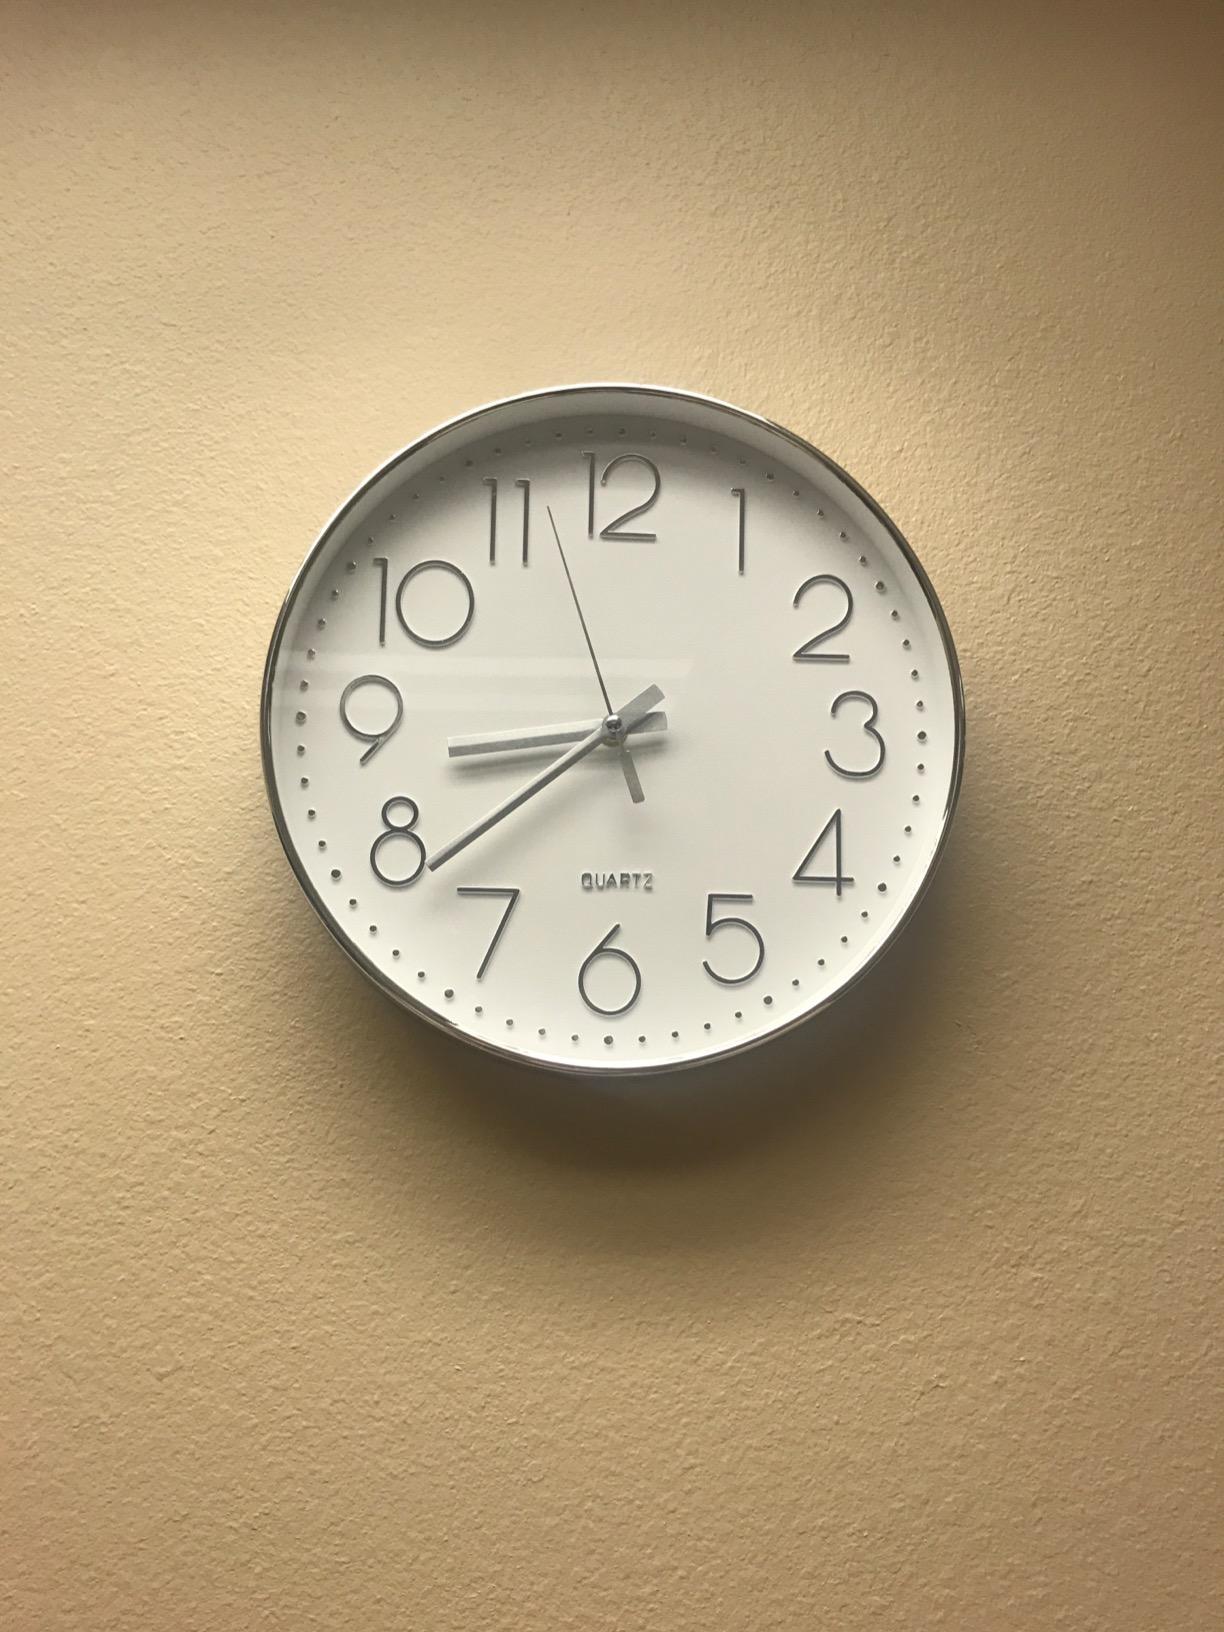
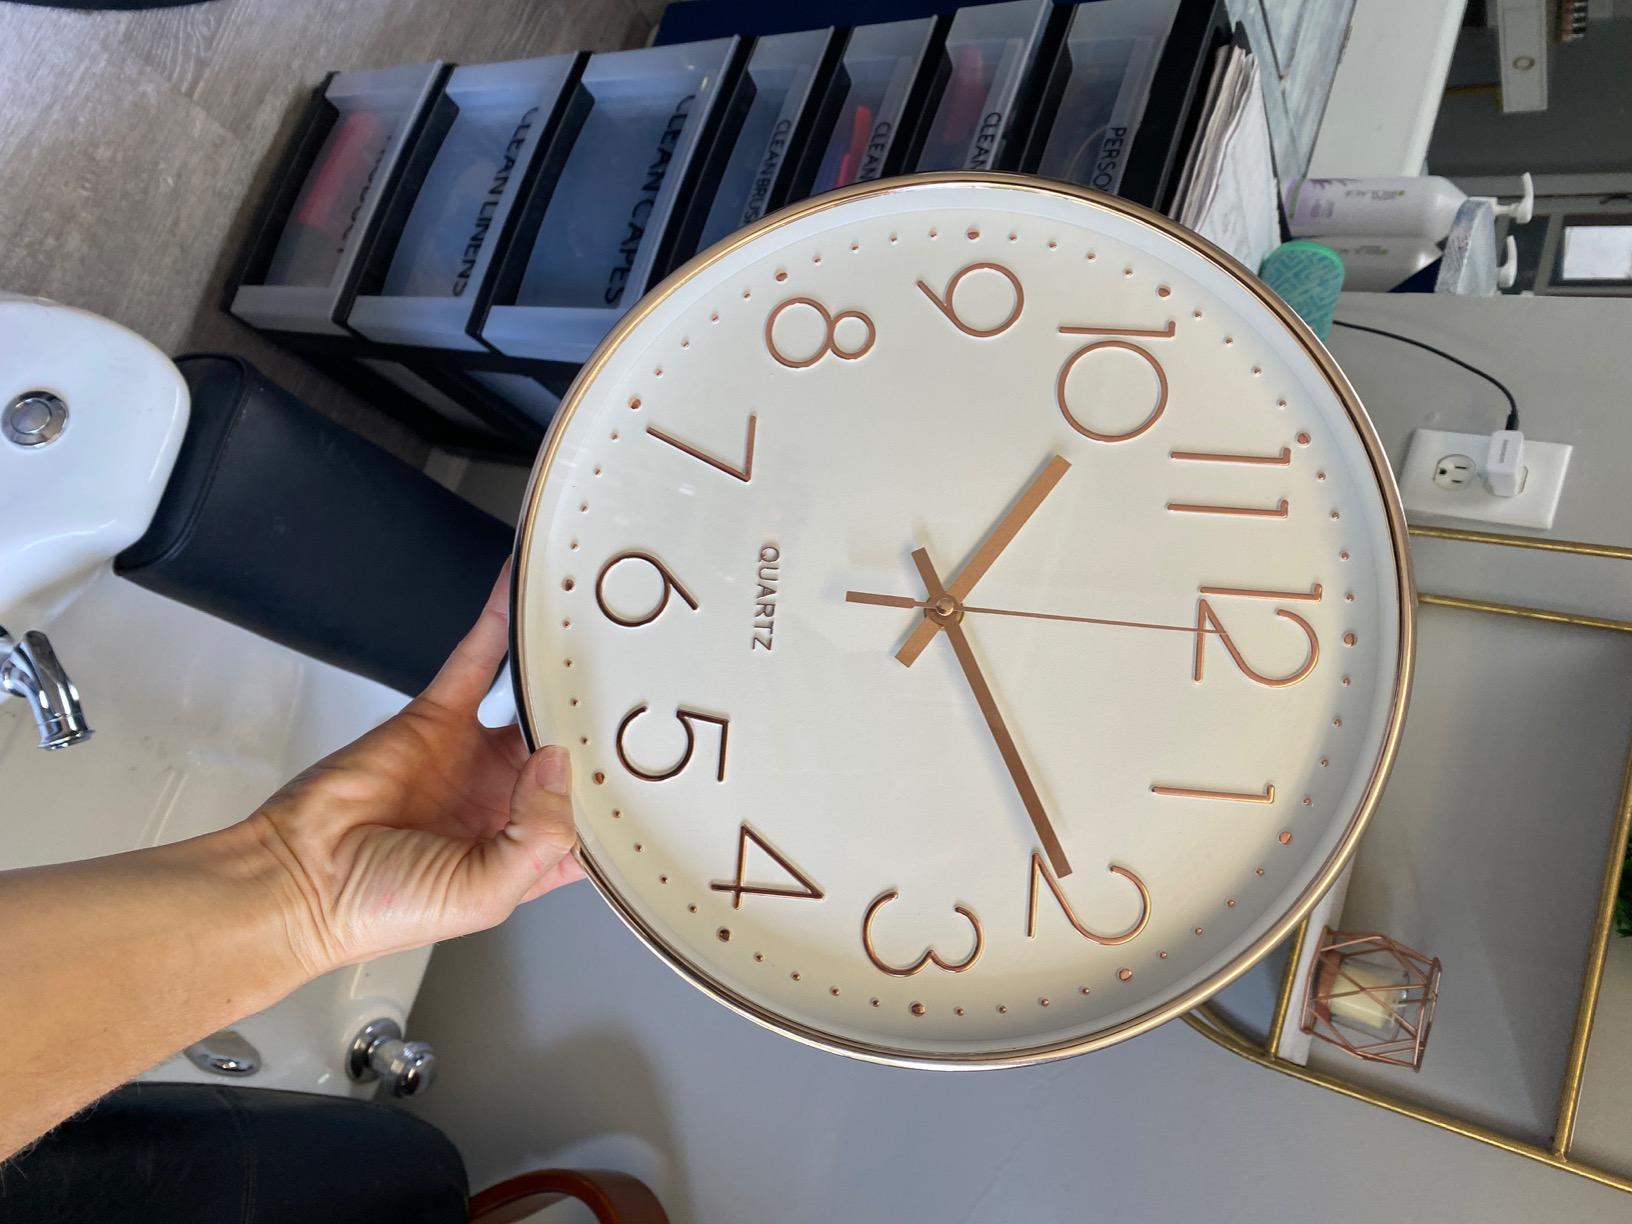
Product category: clock
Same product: no